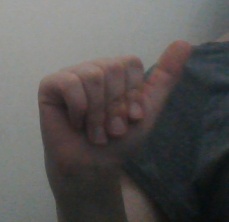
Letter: dhad